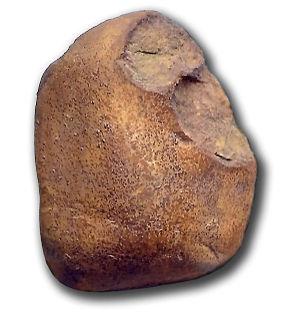
Galet taillé en quartzite de l'excavation du niveau TD-6 de «Gran Dolina», à Atapuerca (Burgos, l'Espagne) et a etté daté en 780.000 années"